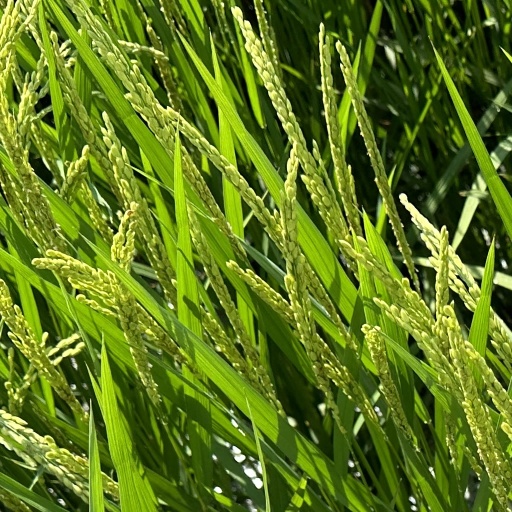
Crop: rice